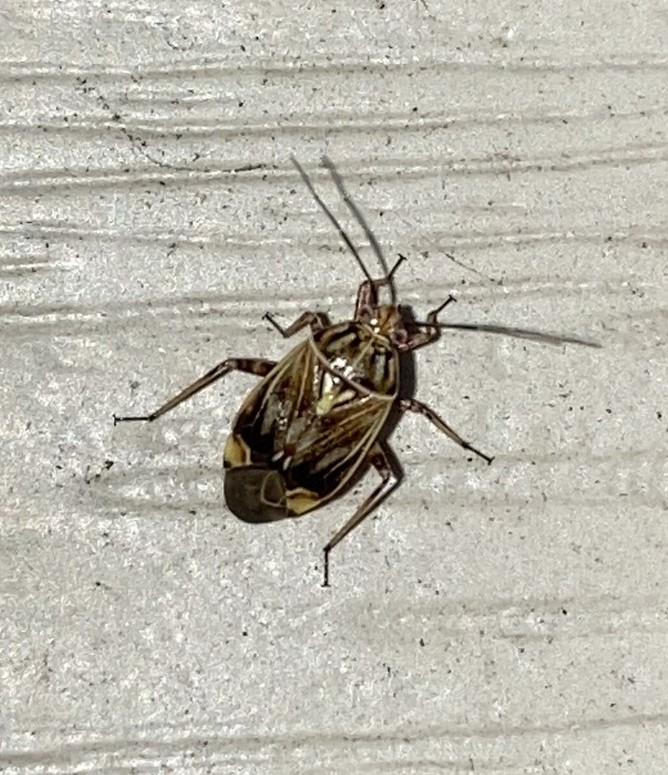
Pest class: lygus_bug